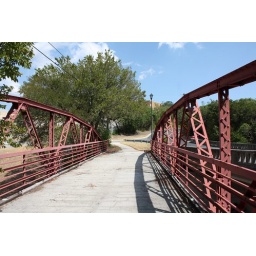
1922 Mt. Bonnell pony truss bridge over Water Plant Rd in Austin, Texas.